24 Hours of Le Mans

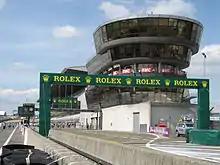
The pits in the daytime

The race is held in mid-June, near the summer solstice, meaning the shortest night and very hot conditions for drivers, particularly in closed vehicles with poor ventilation. Rainy weather is common. The race begins in mid-afternoon and finishes the following day at the same hour the race started the previous day.